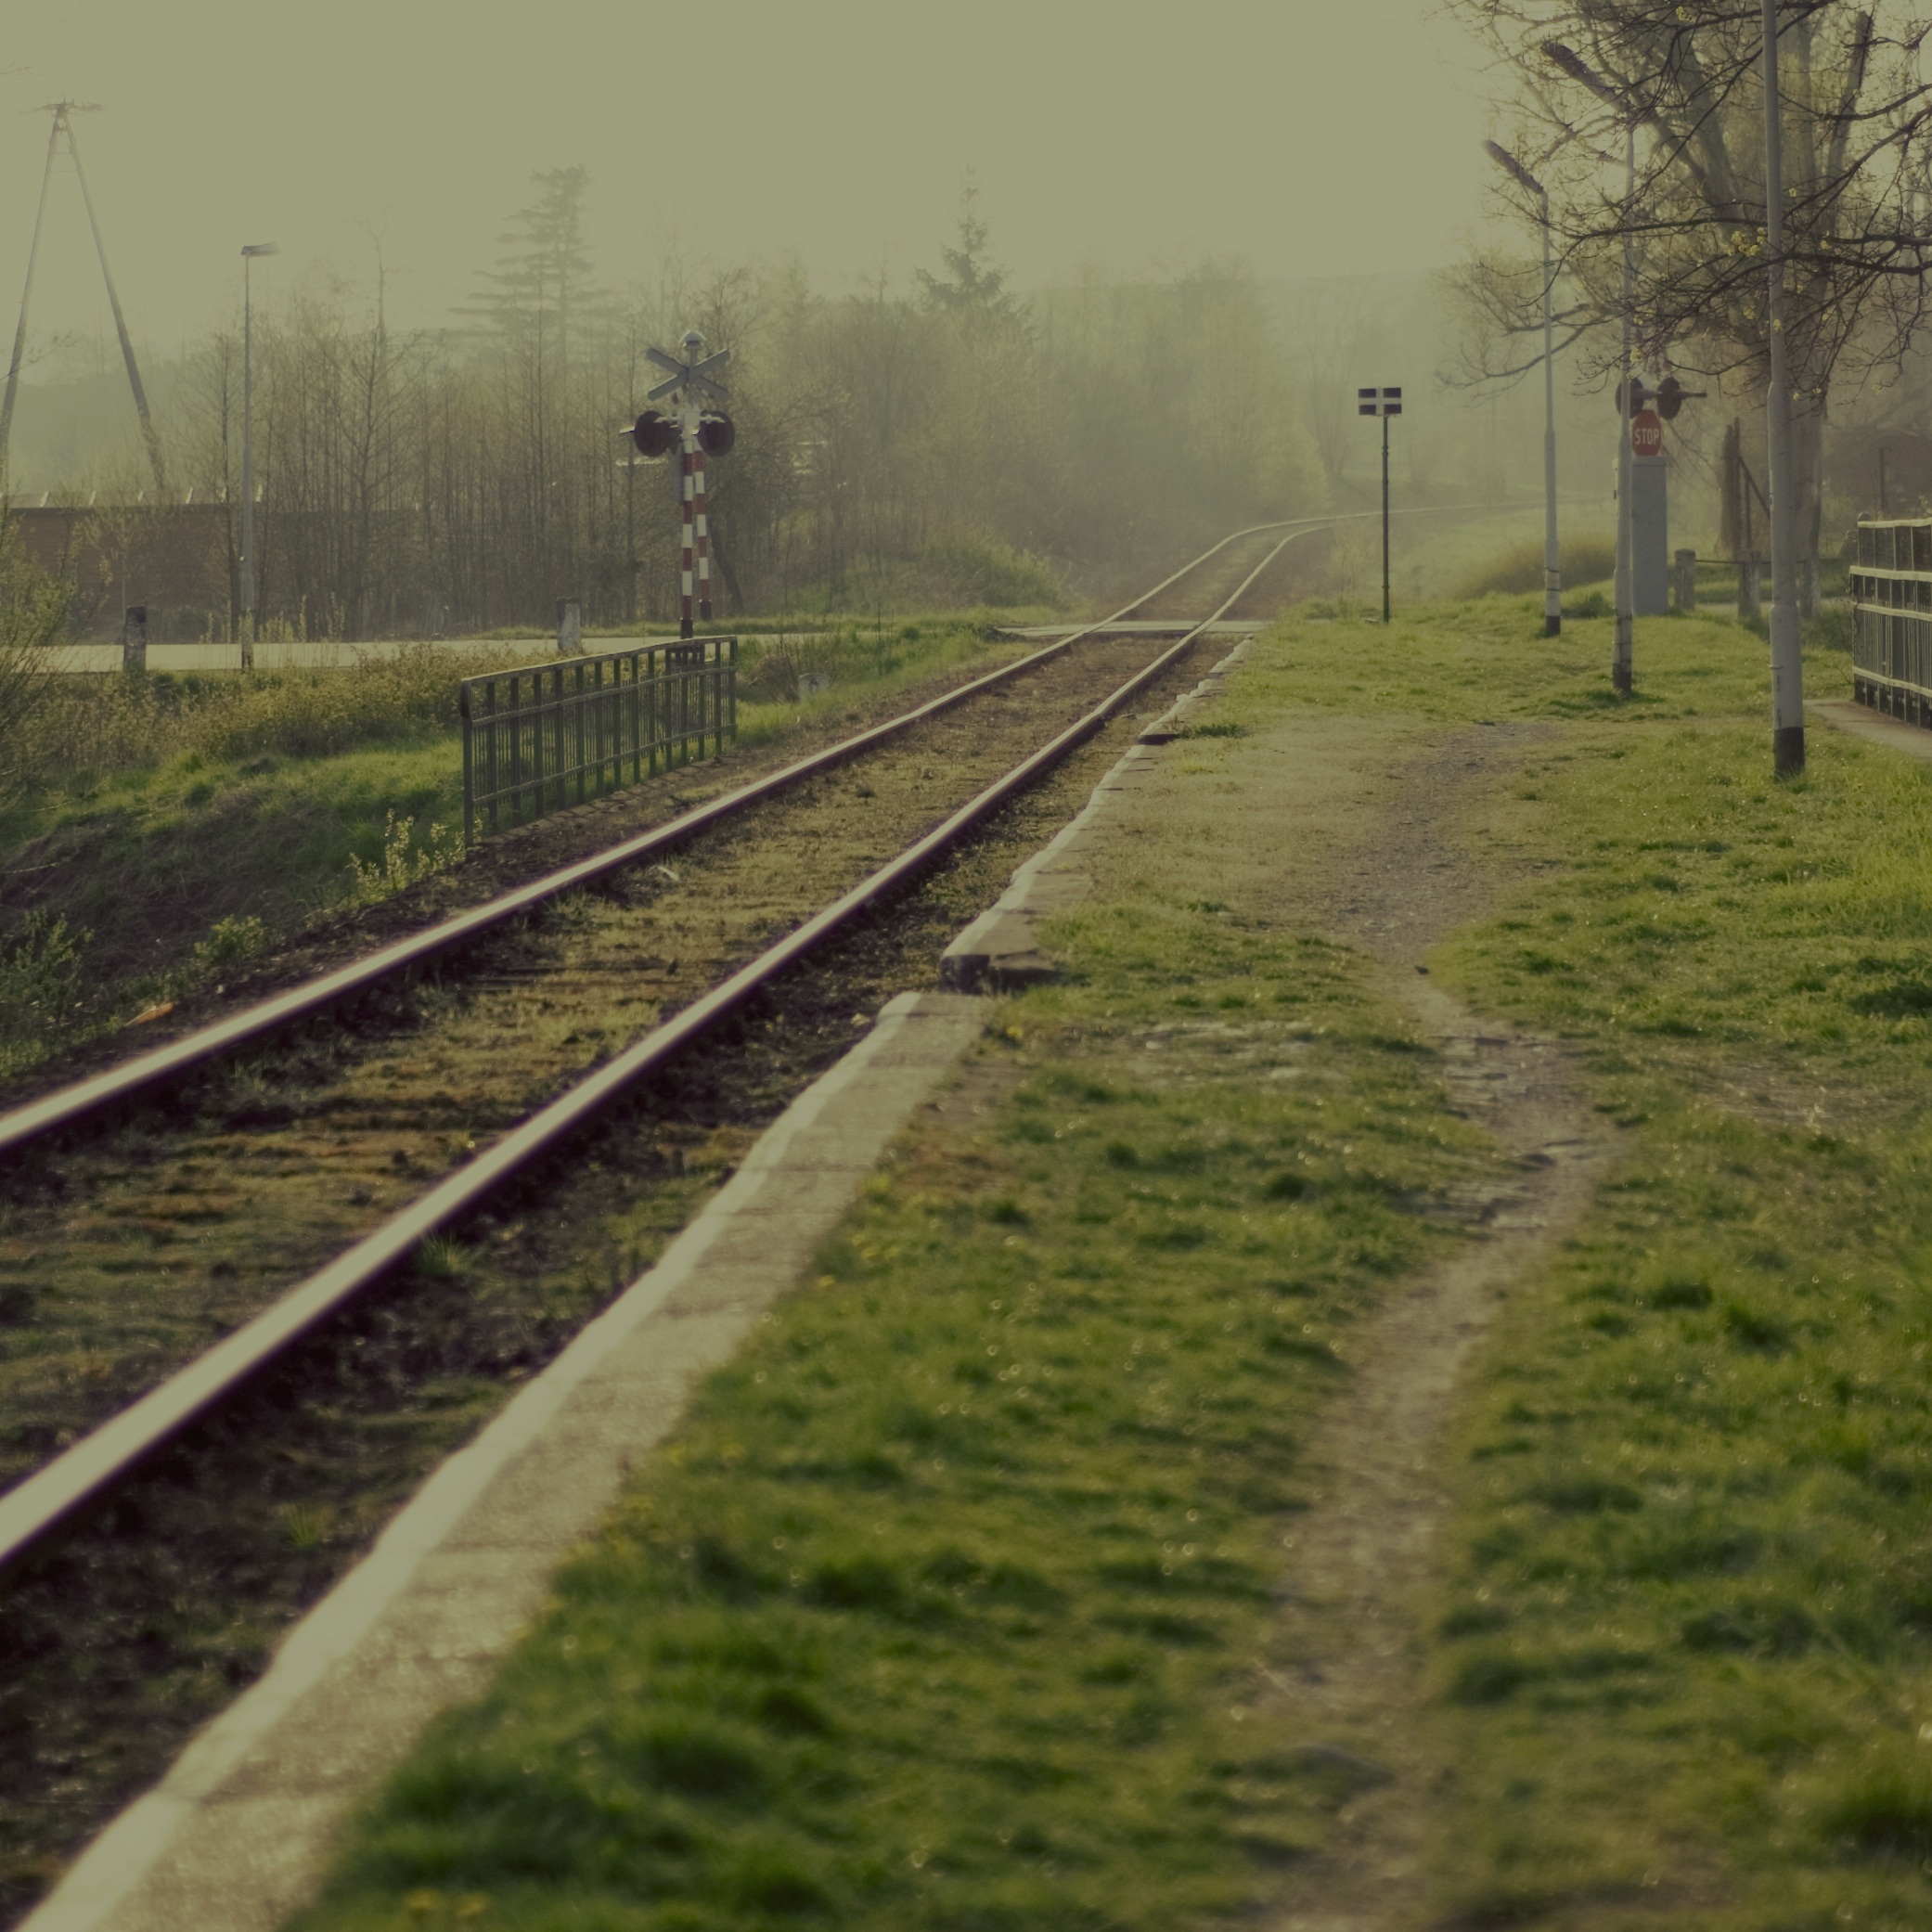
landscape, tree, nature, cloud, sky, sun, track, morning, view, train, travel, transport, vehicle, color, colorful, lane, cloud cover, tracks, clouds, aura, landscapes, way, the sun, abstraction, characters, rail transport, the background, the rays, rural area, rays of the sun, after the storm, after the rain, the colour of the, atmospheric phenomenon